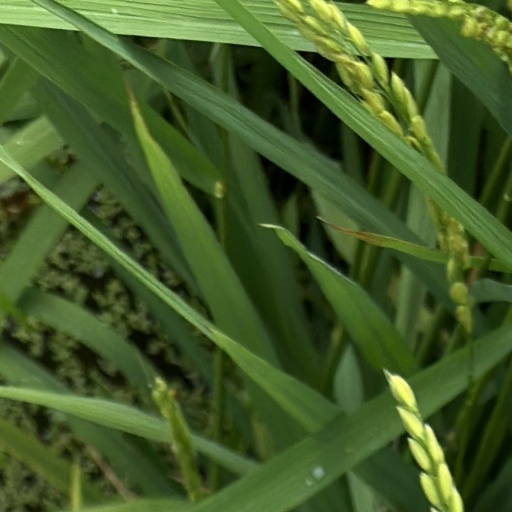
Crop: rice